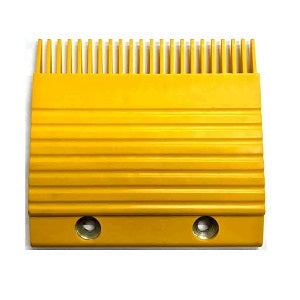
Comb Plate Kone ECO3000
Comb Plate for Kone ECO3000 Left Black NEK-KM3719607: Part # 689 (6A2 #9)
Brand: Kone
Category: Sporting Goods > Fitness & General Exercise Equipment > Cardio > Cardio Machine Accessories & Parts > Stair Climber & Stepper Accessories & Parts > Stair Climber & Stepper Replacement Parts